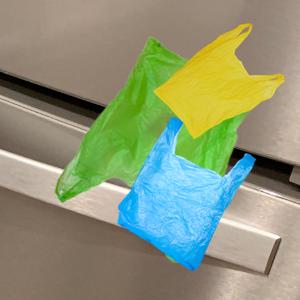
Label: plasticbags